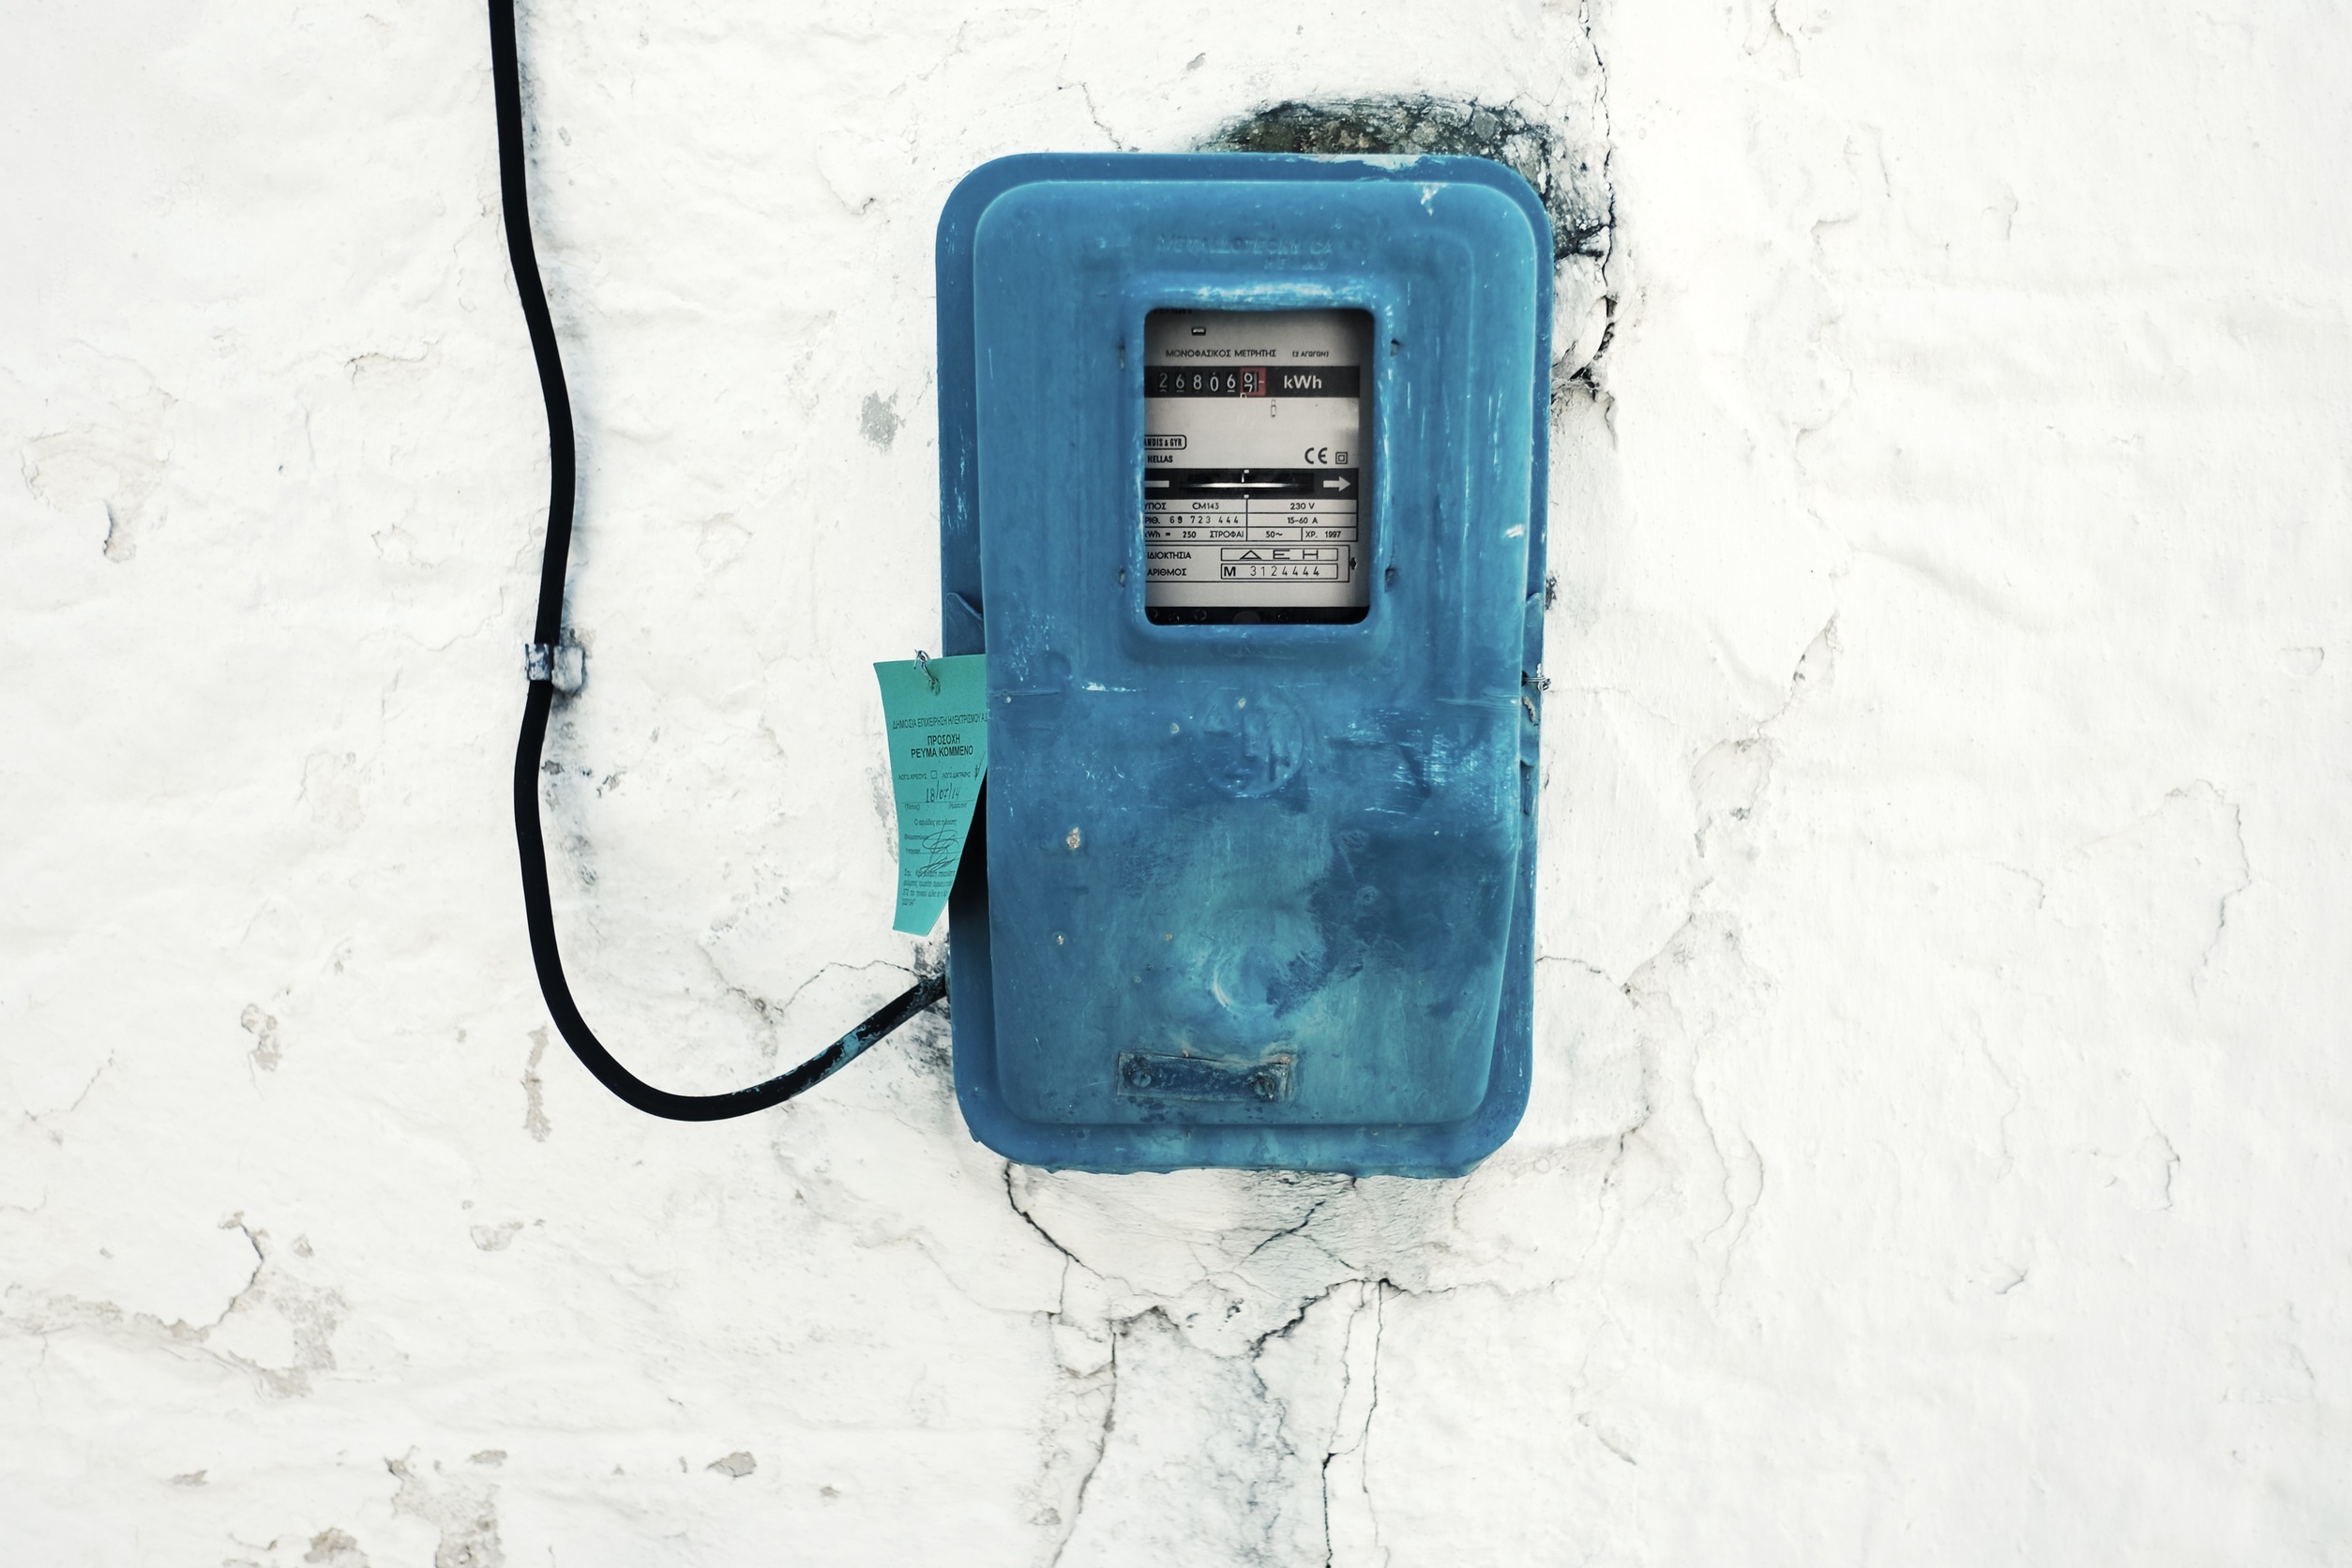
technology, white, wall, wire, meter, color, gadget, blue, box, electricity, hydro